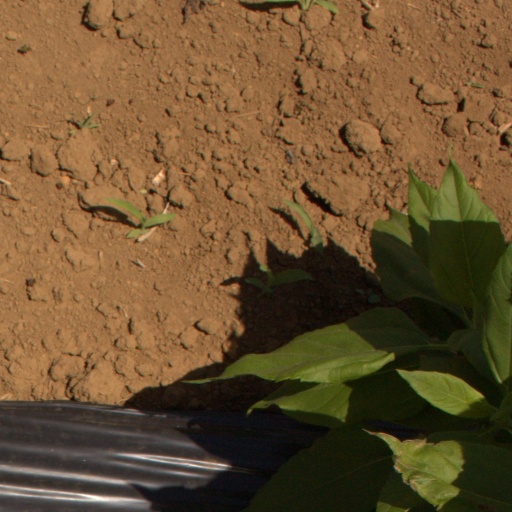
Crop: Jerusalem artichoke